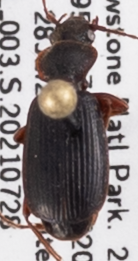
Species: Cymindis cribricollis
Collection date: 2021-07-28
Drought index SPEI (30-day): -0.688
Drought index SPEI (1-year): -1.69
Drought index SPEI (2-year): -0.638